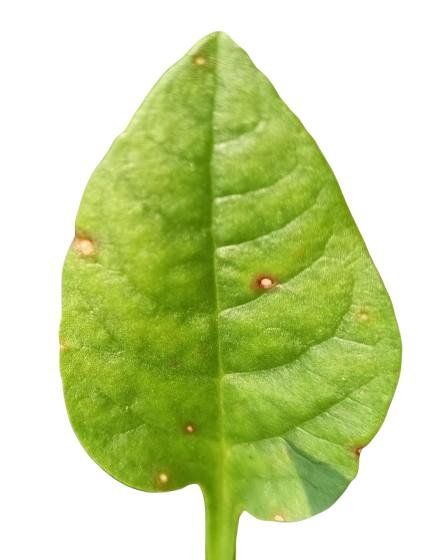
Label: Bacterial-Spot